Stirling

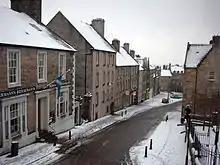
Broad Street, at the heart of Stirling's Old Town area (called "Top of the Town" by locals)

In terms of local government, the city of Stirling is a part of the wider Stirling Council area, which is based at Old Viewforth and governs on matters of local administration as set out by the Local Government etc (Scotland) Act 1994.